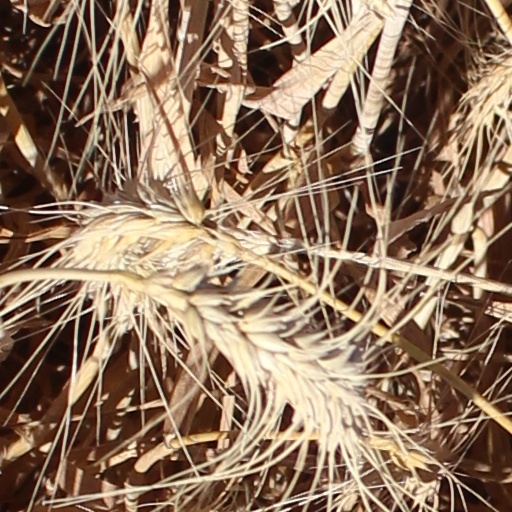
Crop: wheat